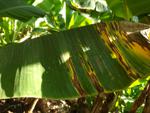
Label: segatoka